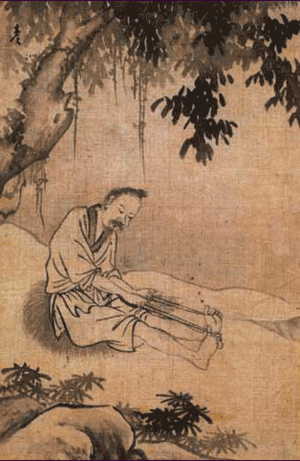
Yun Du-seo était un peintre et un lettré de la période Joseon. Il est le petit-fils de Yun Seondo, un grand écrivain de la littérature coréenne.